Triumph Tiger Sport 660

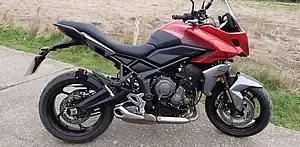

The Triumph Tiger Sport 660 is a middle-weight Sport touring motorcycle launched in 2022 by British manufacturer Triumph Motorcycles Ltd and using many of the components of its naked sibling, the Triumph Trident 660.